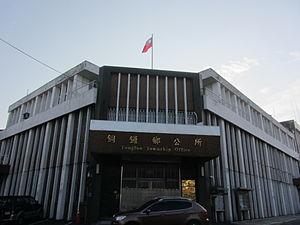
Tongluo est une commune du comté de Miaoli située sur l'île de Taïwan, en Asie de l'Est.